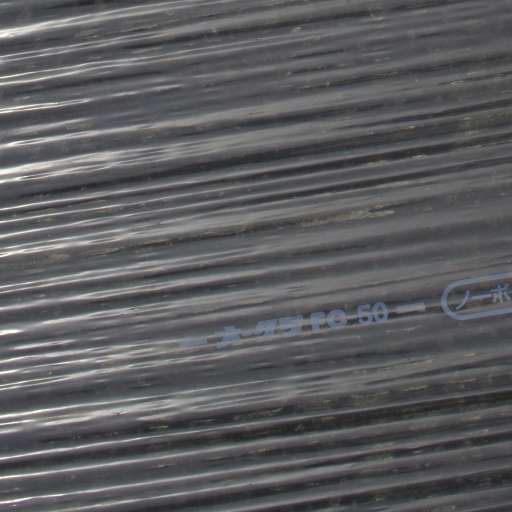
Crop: Jerusalem artichoke